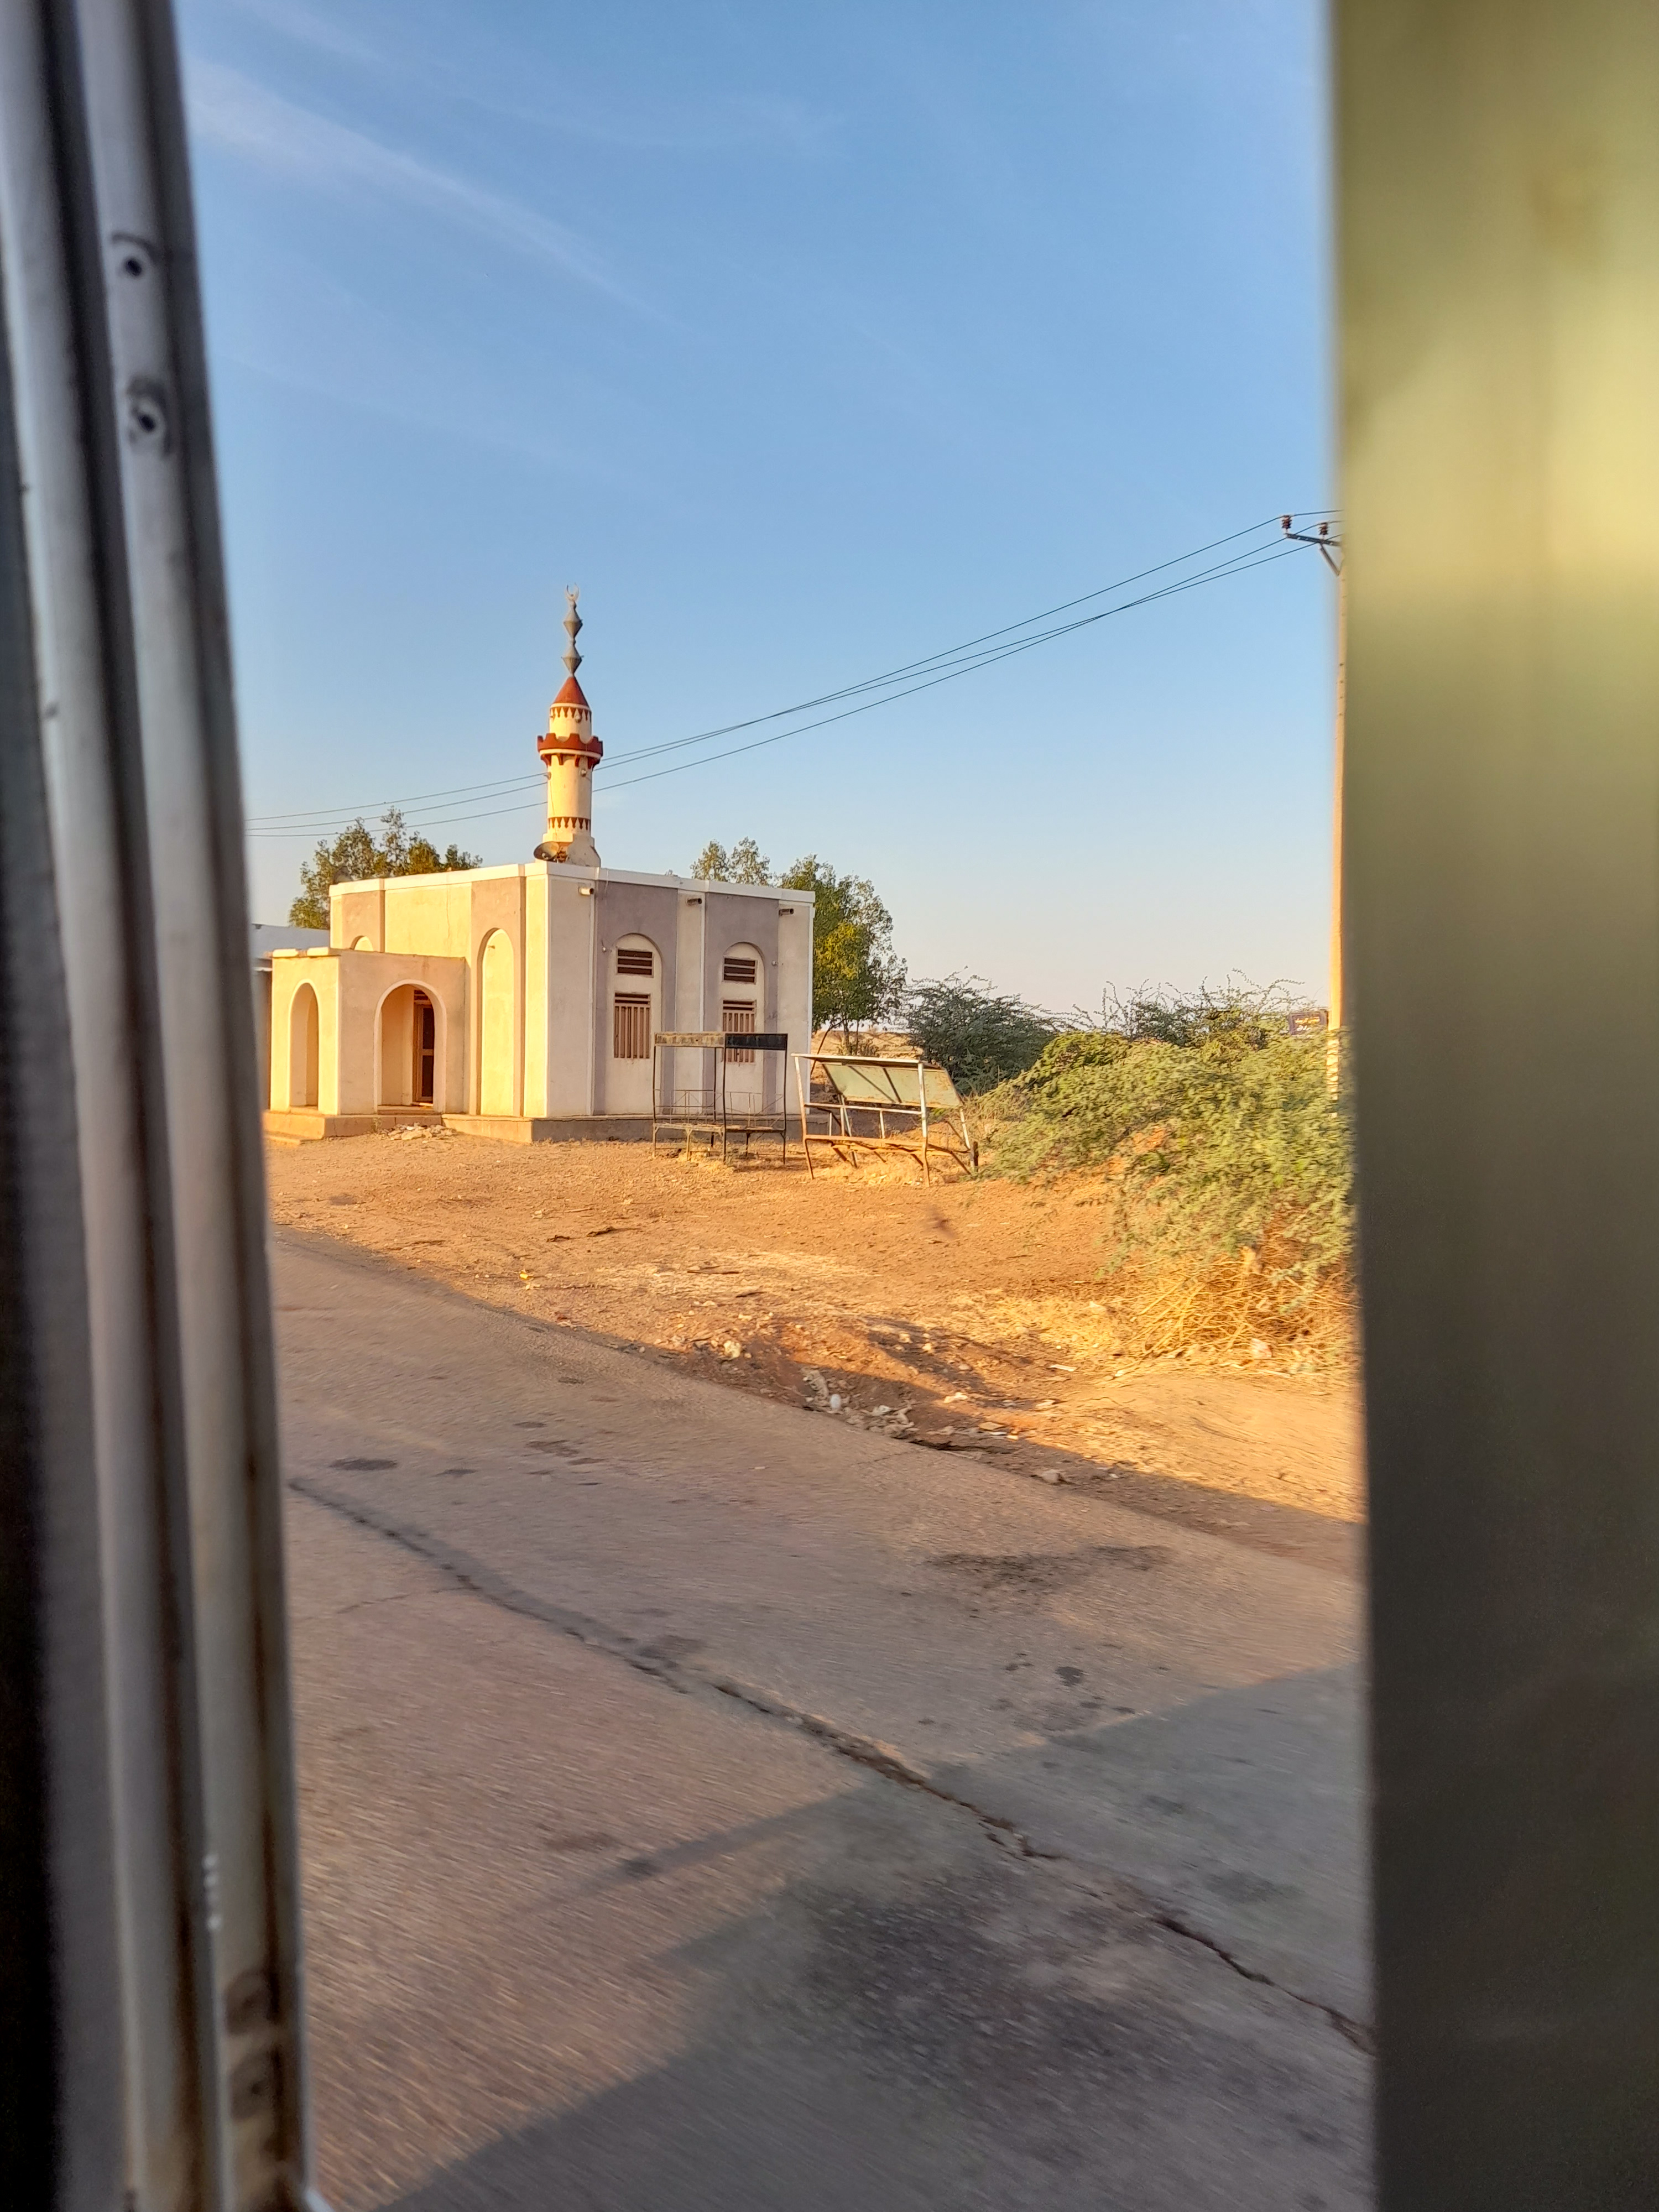
الوصف بالفصحى: صورة لما يعرف ب "الزاوية"، وهي مصلّى صغير يشبه في شلكه مسجداً مصغراً
التصنيف: Uncategorized